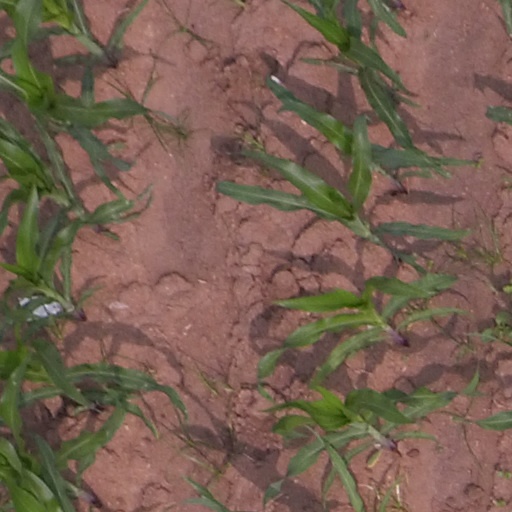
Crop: maize; corn